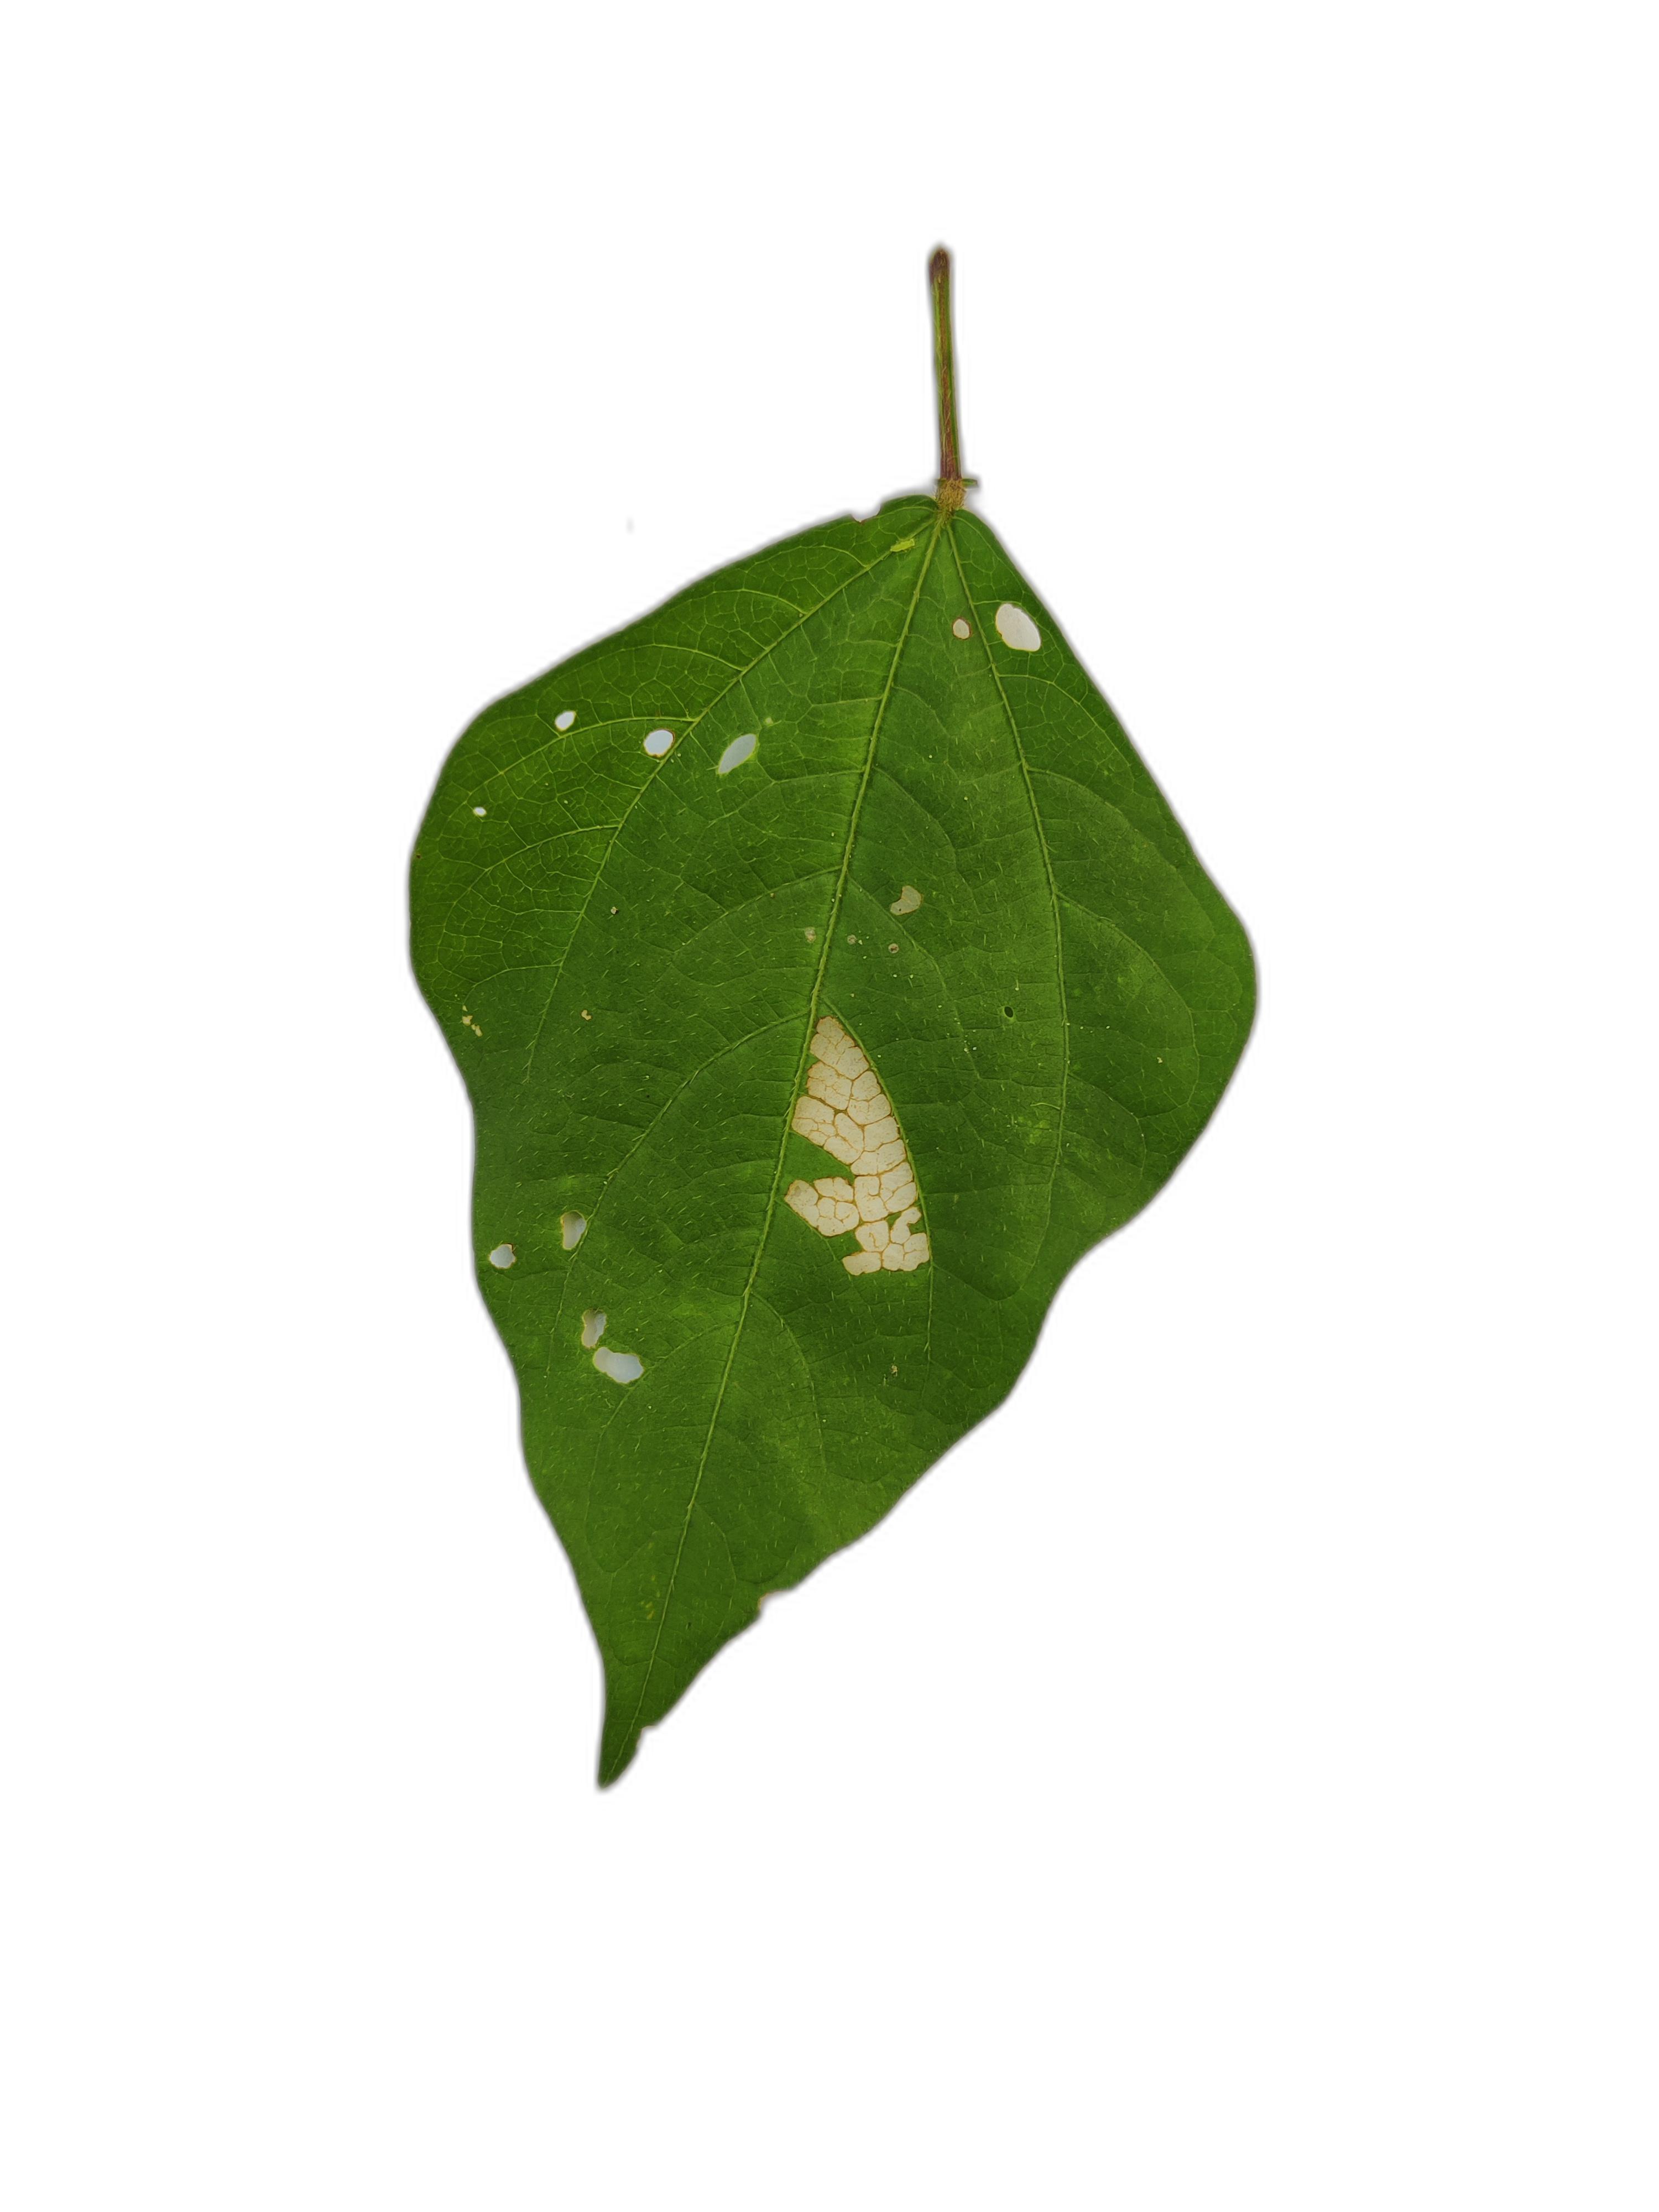
Label: Insect